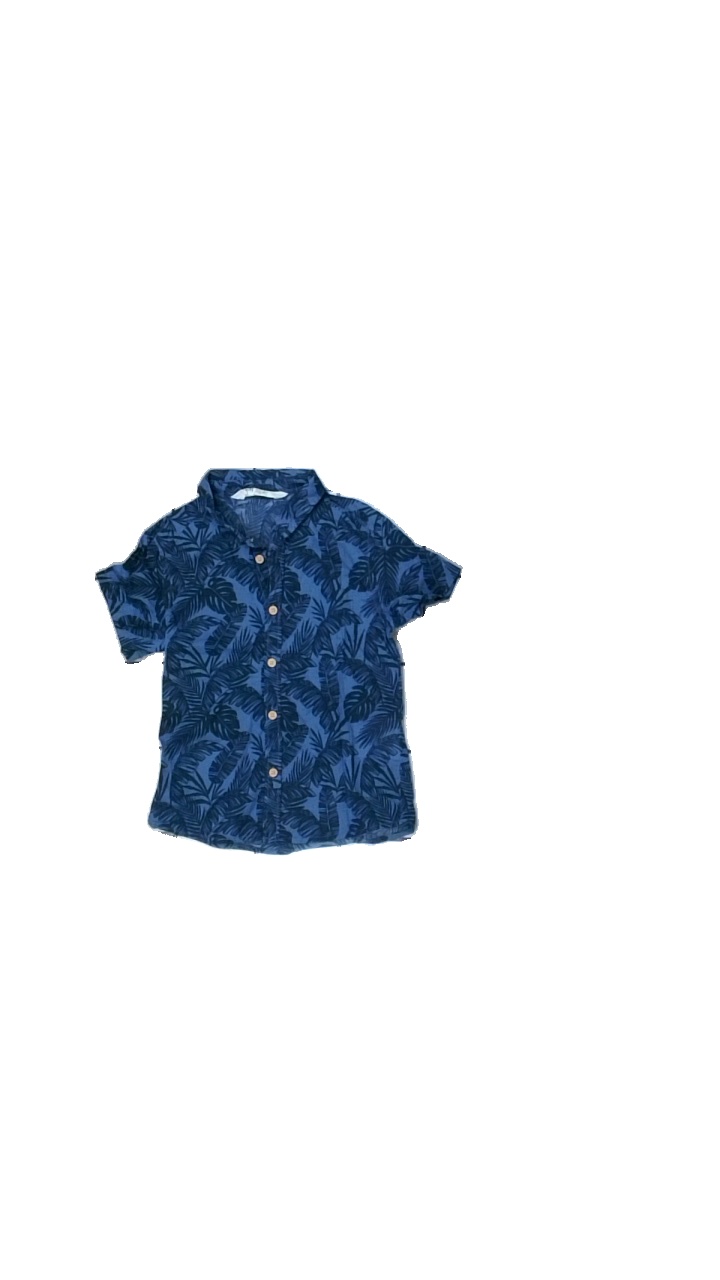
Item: Shirt (Children)
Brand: H&m
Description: skjorta med blomtryck
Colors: Blue
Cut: Regular
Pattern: Floral print
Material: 100% bomull
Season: All
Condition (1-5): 4
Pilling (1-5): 5
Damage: liten smuts fläck
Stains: Minor
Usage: Reuse
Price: <50